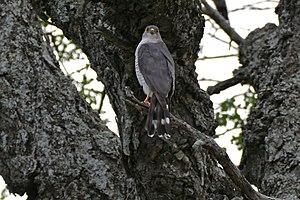
L'Épervier minule est une espèce d'oiseau de la famille des Accipitridae.